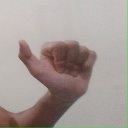
अक्षर: त